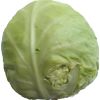
Label: white_cabbage